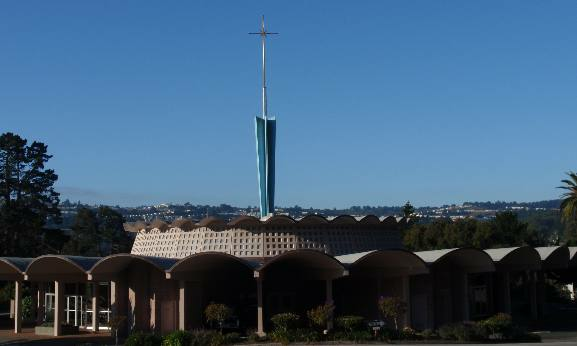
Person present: No